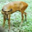
Label: deer